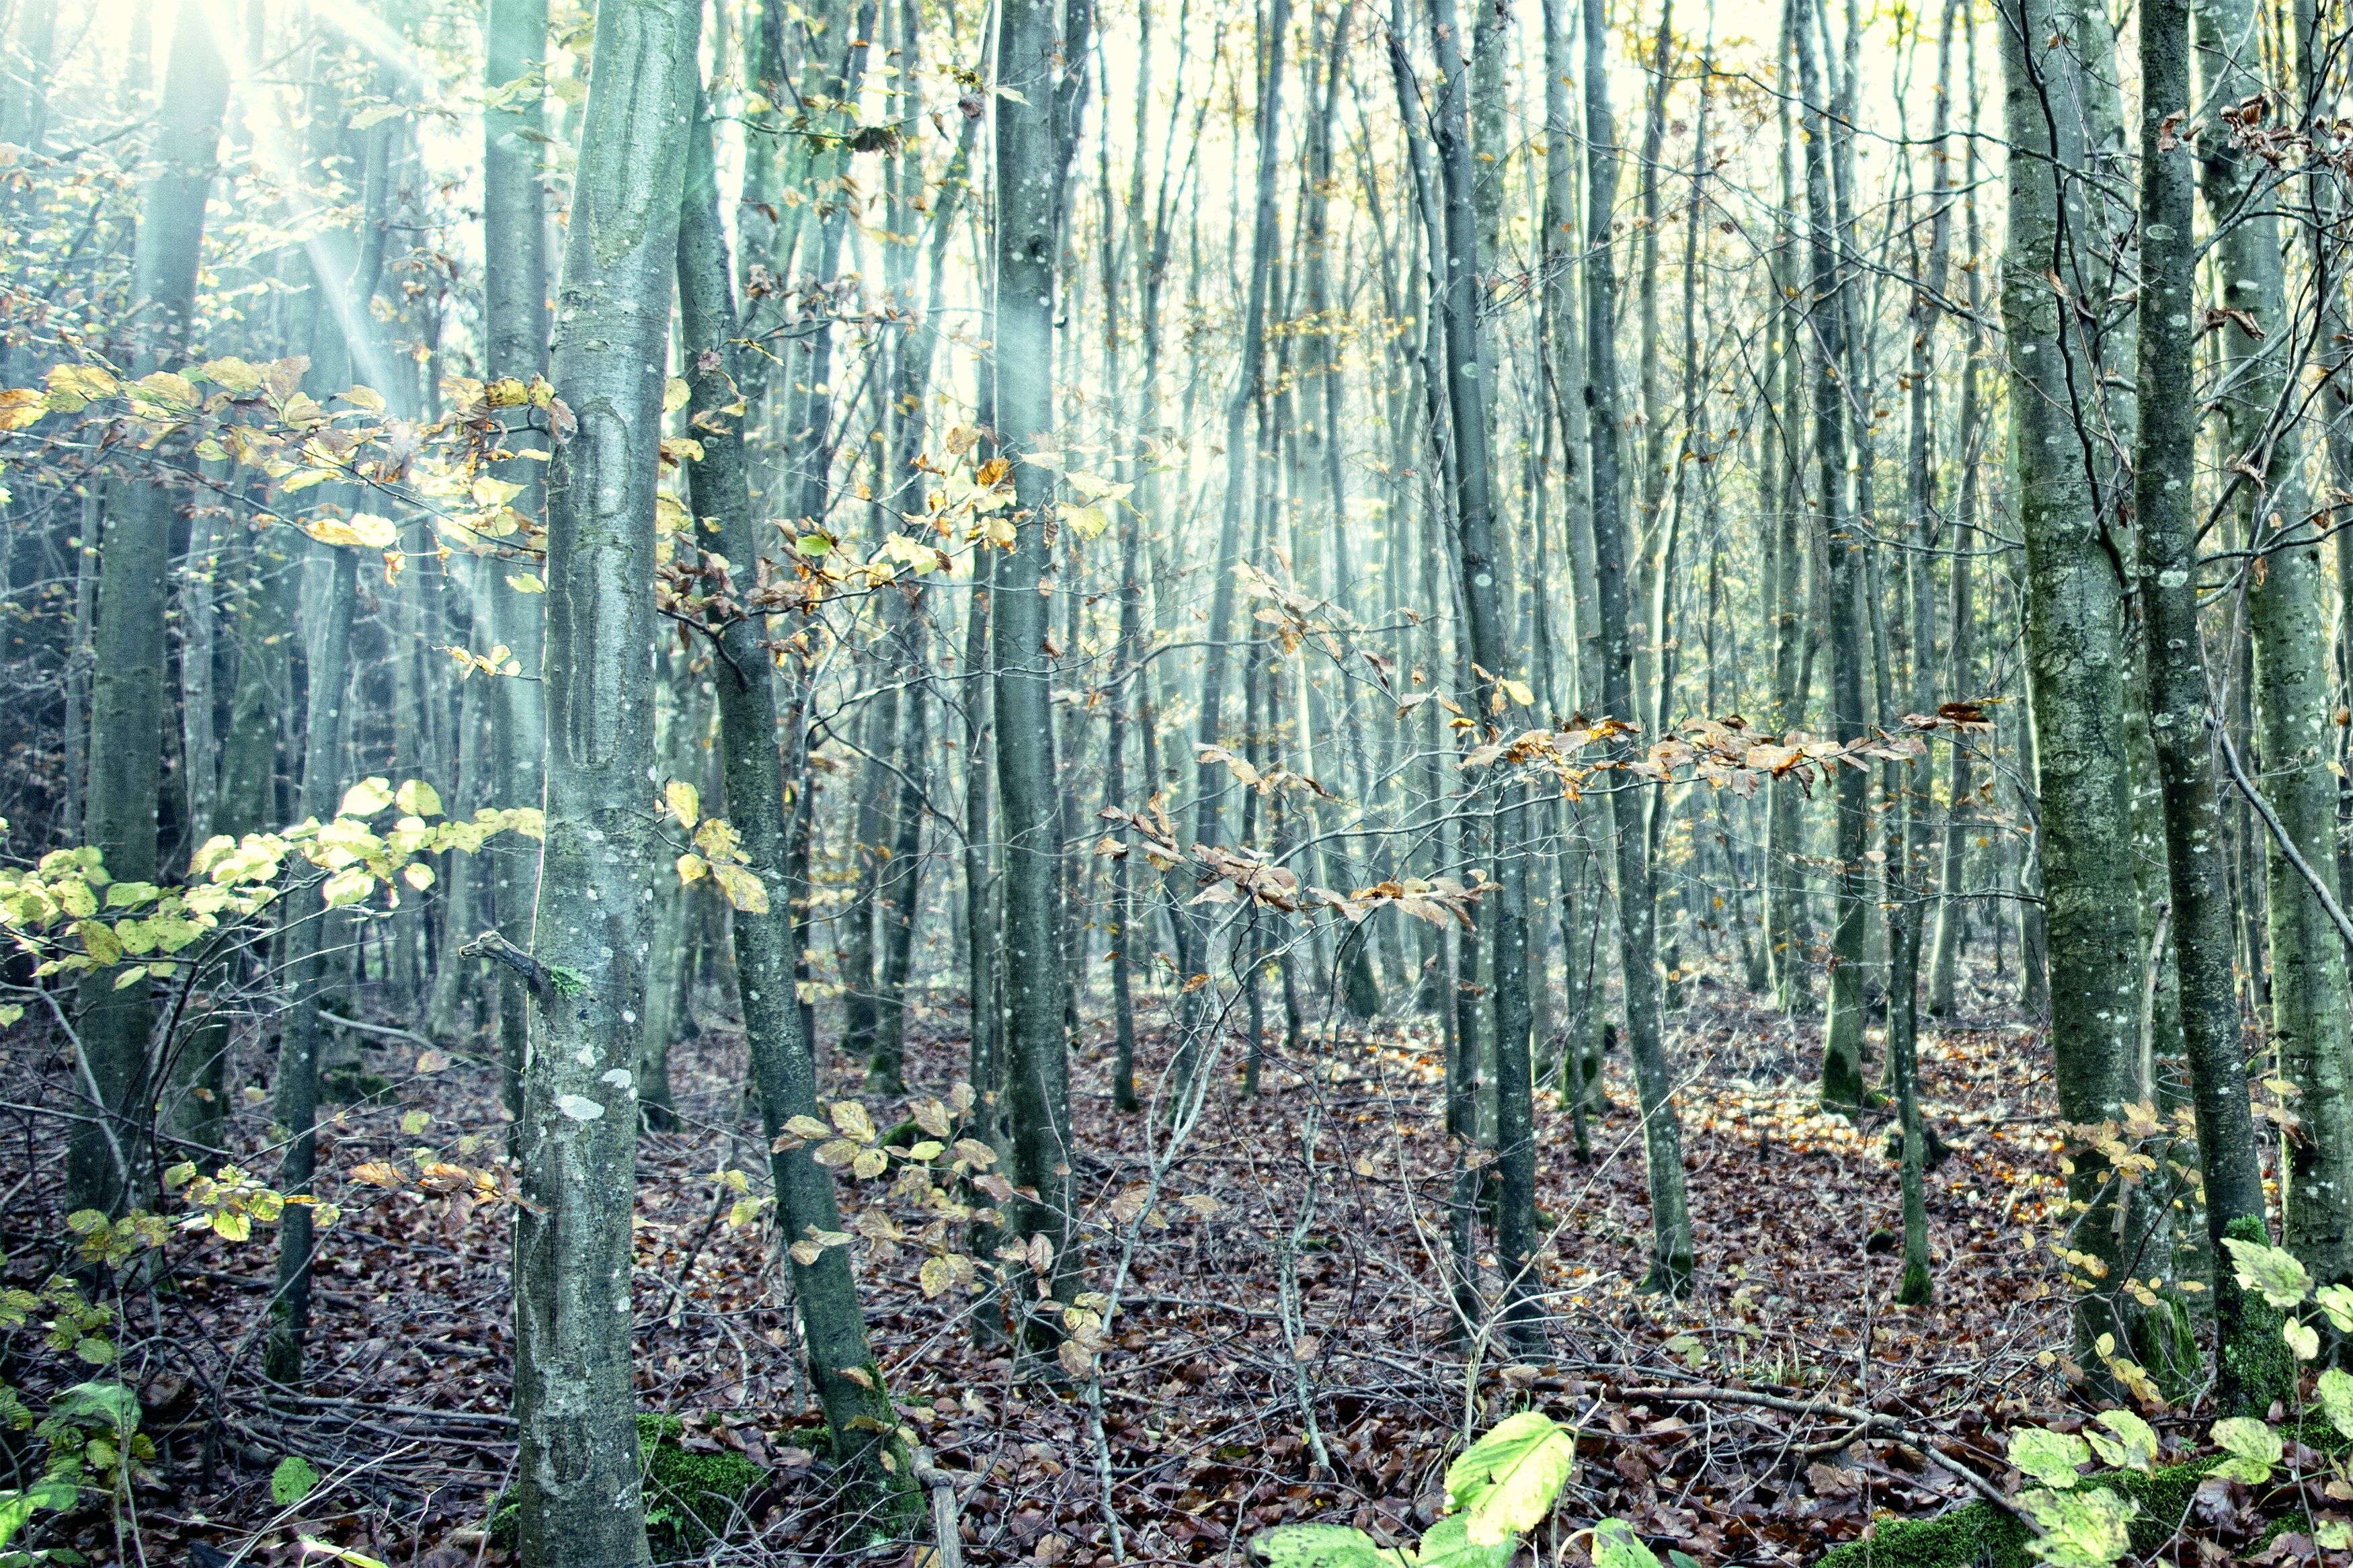
tree, forest, wilderness, sunlight, leaf, flower, green, jungle, autumn, trees, spruce, vegetation, rainforest, deciduous, wetland, grove, woodland, habitat, autumn forest, ecosystem, sunbeam, biome, old growth forest, natural environment, geographical feature, woody plant, temperate broadleaf and mixed forest, temperate coniferous forest